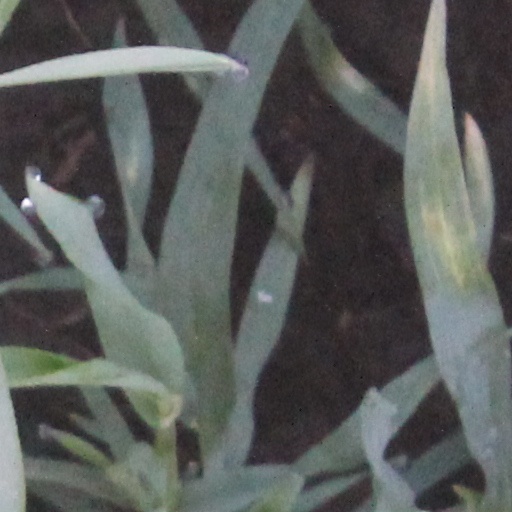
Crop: wheat